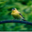
Label: bird